Night Train to Memphis

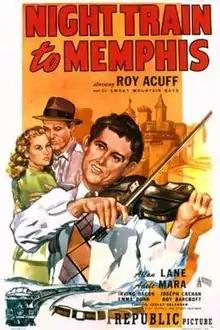
Theatrical release poster

Night Train to Memphis is a 1946 American action film directed by Lesley Selander and written by Dorrell McGowan and Stuart E. McGowan. The film stars Roy Acuff, Allan Lane, Adele Mara, Irving Bacon, Joseph Crehan and Emma Dunn. The film was released on July 12, 1946, by Republic Pictures.